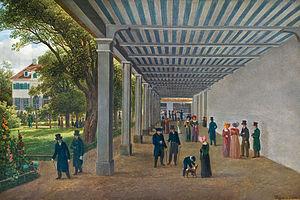
Karl Gottfried Traugott Faber est un peintre allemand.